Campos Elíseos Theatre

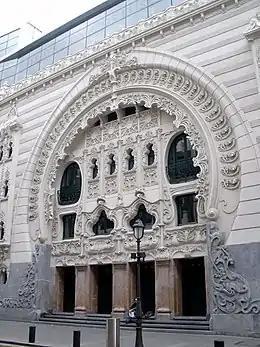
Campos Elíseos Theatreg

The Campos Elíseos Theatre (Spanish: "Teatro Campos Elíseos", Basque: "Campos Elíseos Antzokia") in Basque is an opera house in Bilbao, Spain. It was inaugurated in 1902. It is one of the most important theaters in Bilbao and the most technically advanced theater in Spain.